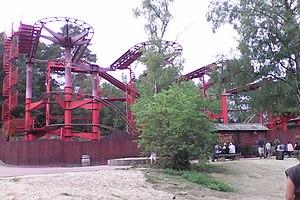
Attraction Tiger Express à la Mer de sable